Toorak

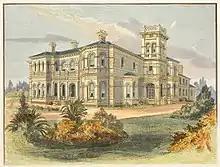
"Wombalano", a thirty-room mansion built by John Munro Bruce in the 1880s

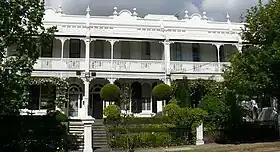
Victorian terrace housing (b. 1880s) in Williams Road

During the land boom of the 1880s, many large and elaborate mansions were erected in Toorak, often in the Italianate style. Following East Melbourne and then St Kilda, Toorak, along with Brighton, became the new favored location for the wealthy.